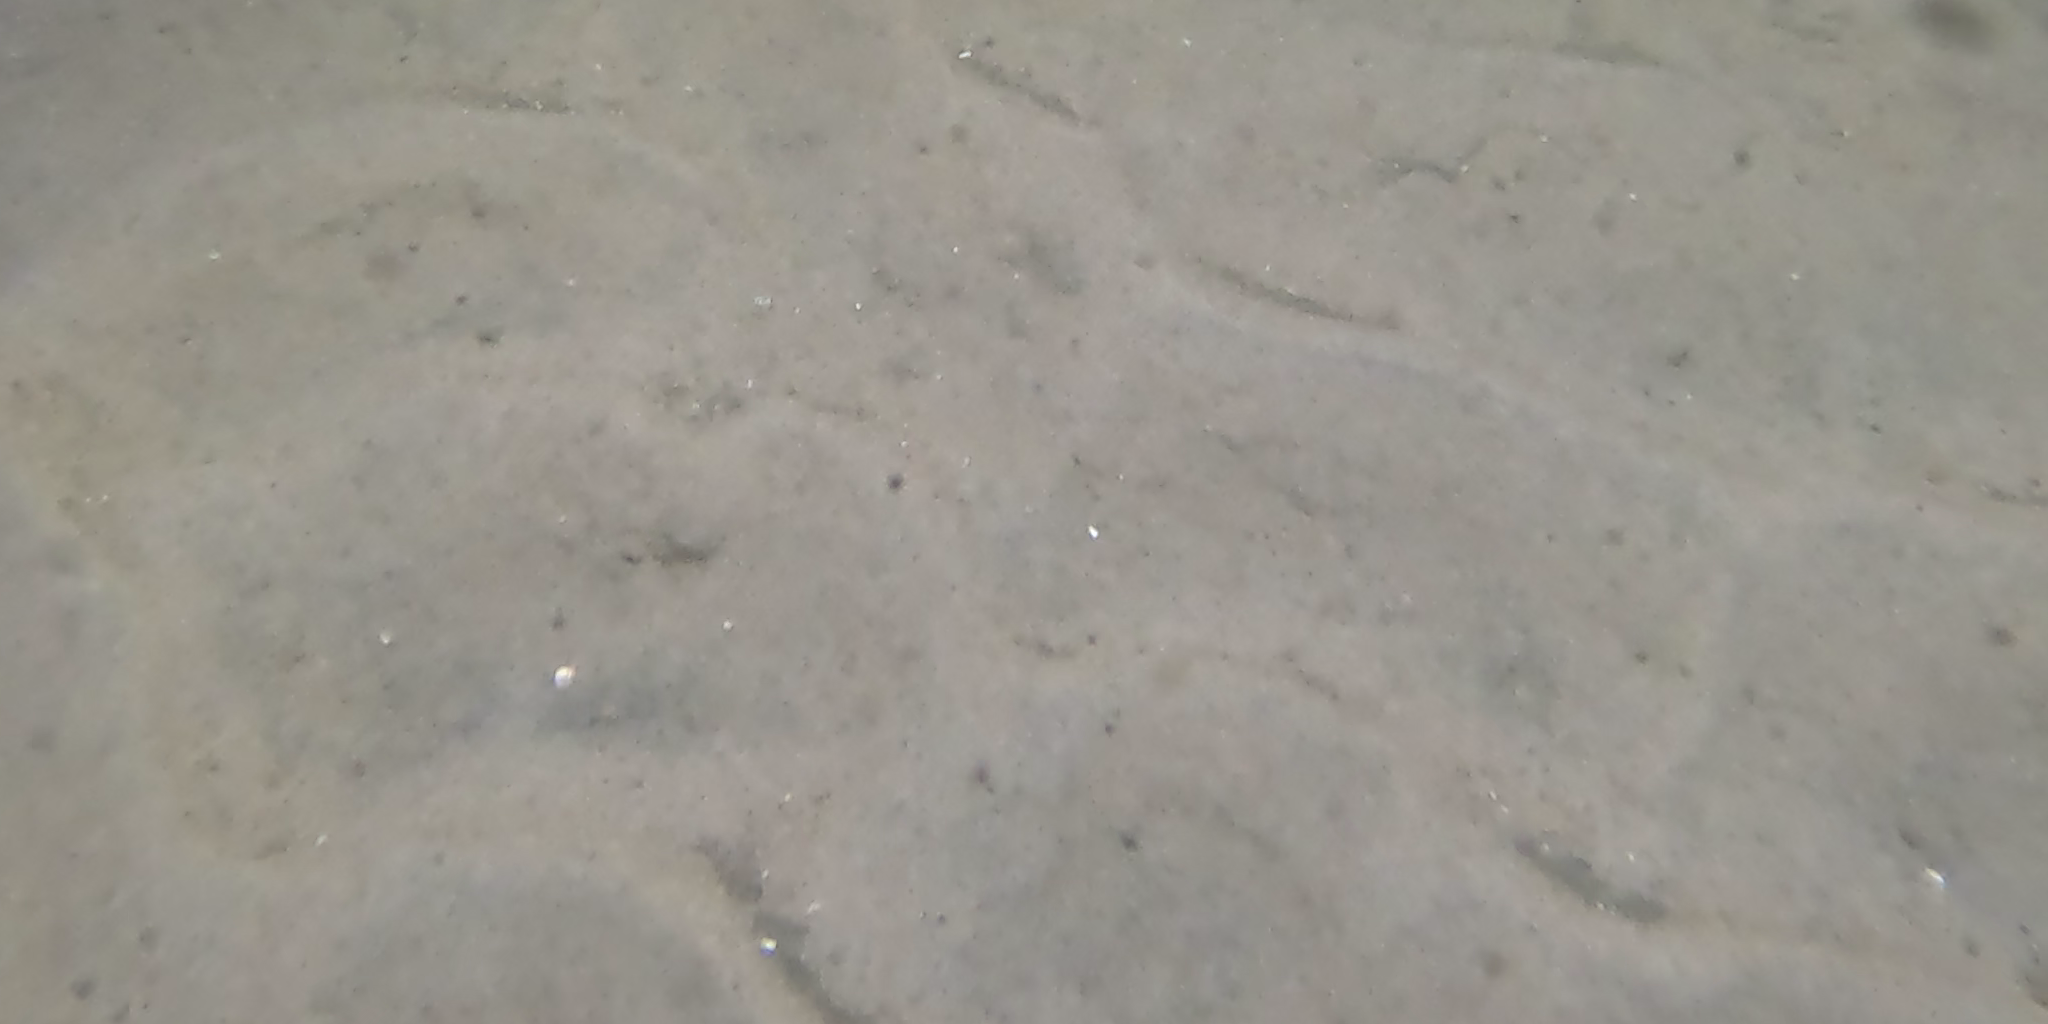
Seabed habitat: sand